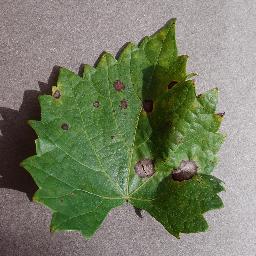
Label: Grape___Black_rot